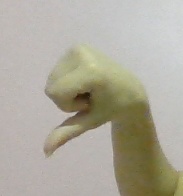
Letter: waw